Ontario

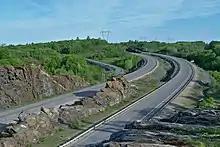
Highway 400 in Seguin. The roadway forms a part of the province's 400-series highways.

Ontario has three types of first-level administrative divisions. They include single-tier municipalities, upper-tier municipalities (which may be in the form of either regional municipalities or counties), and districts. Upper-tier municipalities and districts are made up of smaller municipalities and other types of administrative divisions.